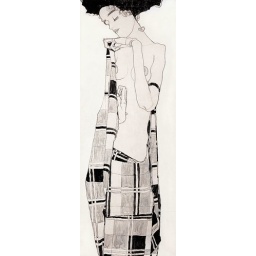
standing girl in plain dress